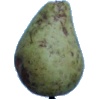
Label: pear_stone